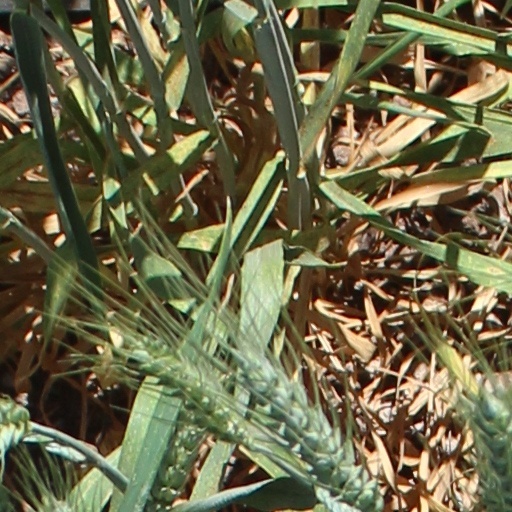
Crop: wheat